Orion Molecular Clouds

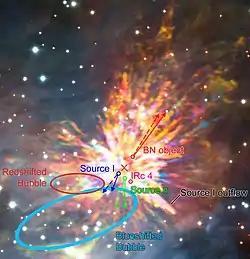
The Kleinmann-Low nebula and different ejected stars are the result of an explosion.

The OMC-1 is located behind the Orion Nebula. Most notable the OMC-1 contains the Kleinmann-Low nebula (KL nebula) in its center. While the KL nebula and the protostars in the core of OMC-1 are located only 90 arcseconds from the Trapezium cluster, the OMC-1 is actually a few tenths of a parsec behind the Trapezium cluster. The material of the OMC-1 shields the protostars from the intense radiation of the Trapezium cluster. Scientists used ALMA to image the disks around 51 sources in the OMC-1 and the study has shown that the disk size of these sources is similar to the disk sizes of protostars in the Orion Nebula Cluster. The KL nebula is the place of likely collision between two protostellar systems. The release of the gravitational energy and the possible merger of two stars released a large amount of energy, leading to the explosion remnant of the KL nebula with ejected material and the ejection of stars in different directions, most notably two massive protostars called the Becklin-Neugebauer object and the radio source I.